Ella Sergeyeva

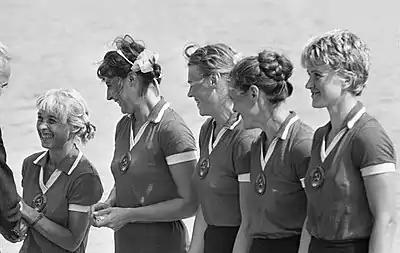
Soviet coxed four at the 1964 European Championships, Sergeyeva is in the middle

Ella Sergeyeva (later Byvsheva; 9 May 1935 – 11 April 2024) was a Soviet rower who won six European titles in the coxed four between 1958 and 1964.